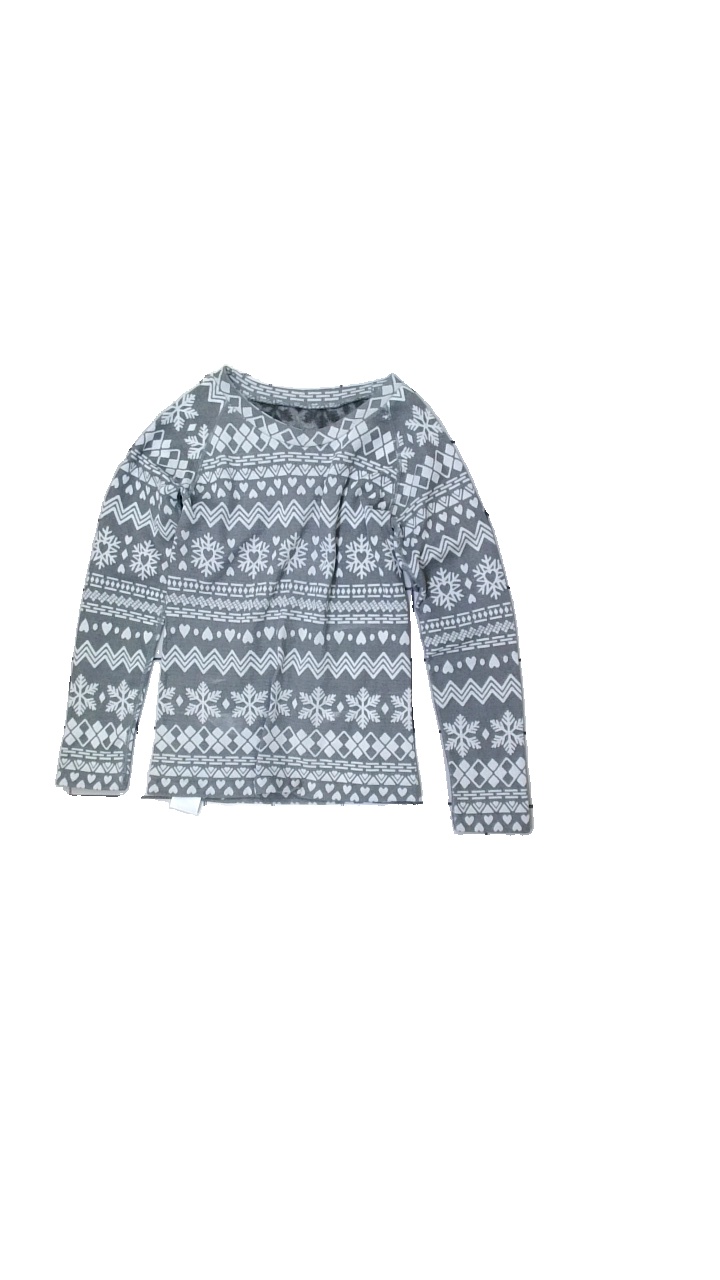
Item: Top (Ladies)
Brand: Missing
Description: grey patterned top
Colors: Grey, White
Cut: Regular, C-collar
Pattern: Other
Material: unknown
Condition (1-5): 5
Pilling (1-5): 5
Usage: Reuse
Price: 50-100